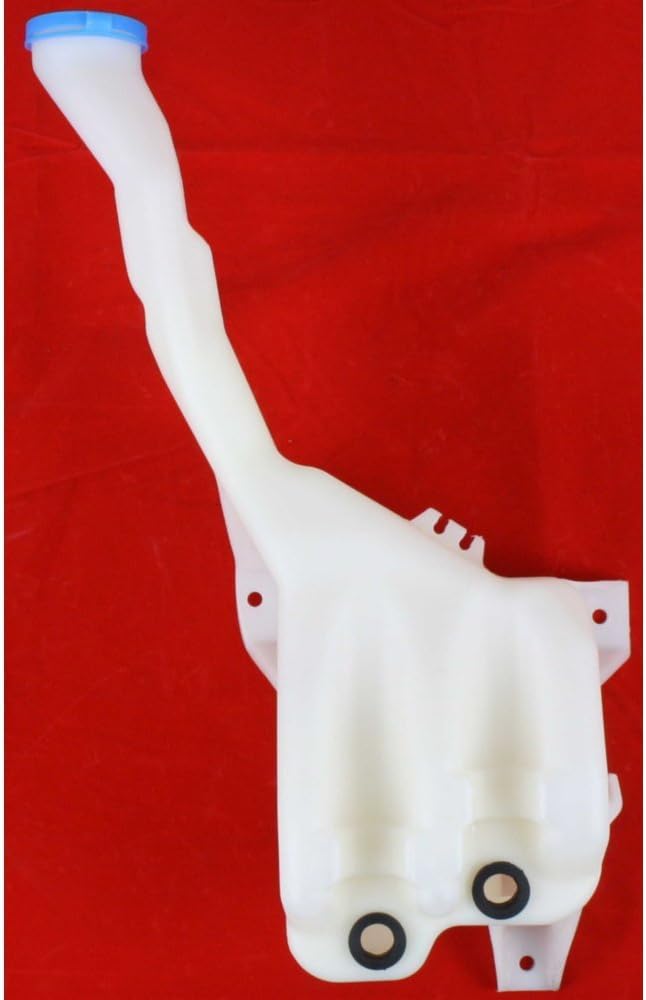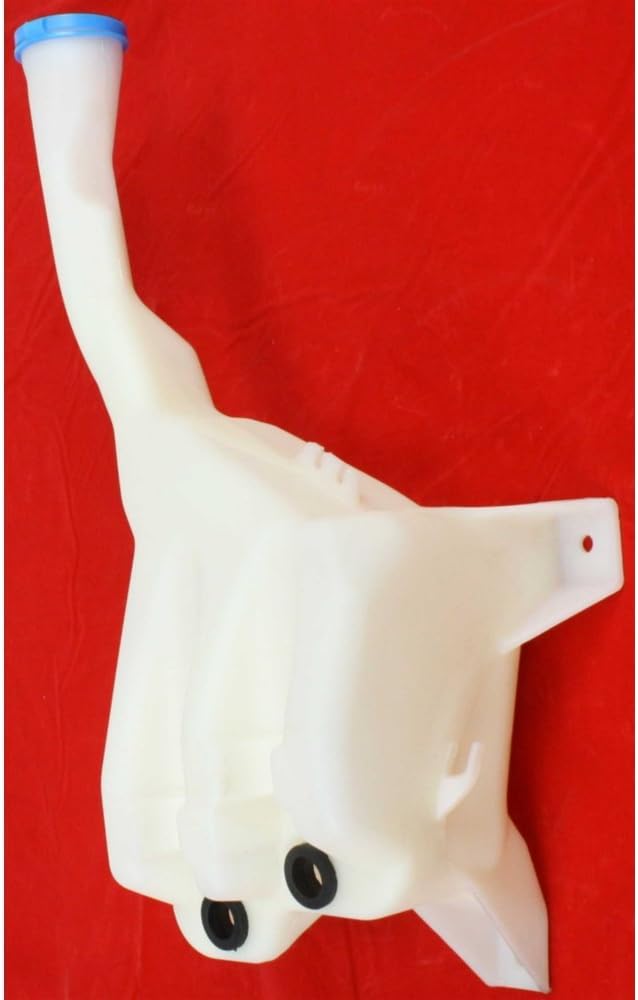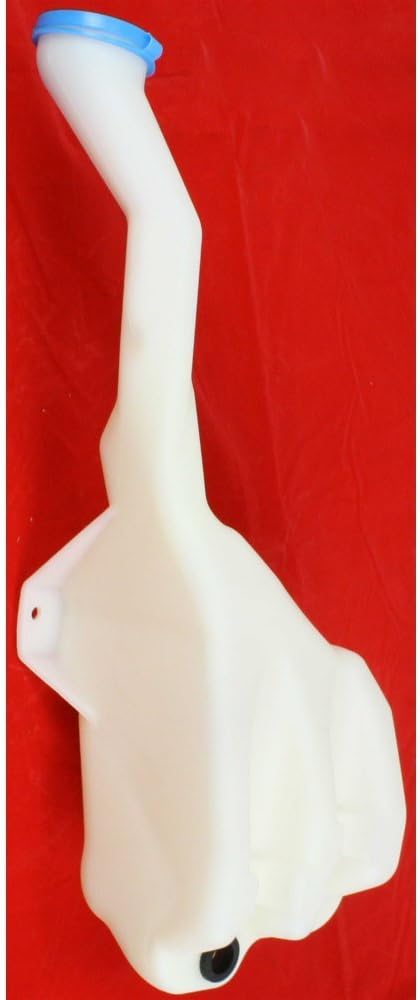
Evan-Fischer Windshield Washer Tank compatible with Honda Civic 02-05 Tank compatible with And Cap Only Hatchback
Category: Automotive
Product Description: Cap Included: Yes Cap Included: Yes Type: Without pump Type: Without pump Notes: Includes grommets Notes: Includes grommets Evan Fischer Washer Reservoir is an affordable replacement product for your restoration needs. This premium quality, washer reservoir replaces your worn-out or failed original piece. All Evan Fischer products are covered by 1-Year Unlimited Mileage Warranty and manufactured in accordance to industry standards to ensure product durability and reliability.
Features: FREE 1-year UNLIMITED mileage warranty coverage on Evan-Fischer items purchased thru AUTO PARTS GIANT Store | A high quality, Direct Fit OE Replacement Washer Reservoir from Evan-Fischer | Without washer pump; With cap; For vehicles with rear wiper | Without Pump